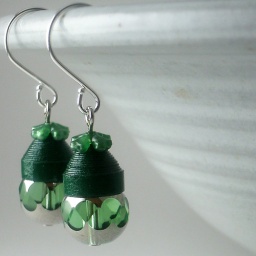
The paper beads were made by me and are resting between a faceted glass bead and small plastic flower.